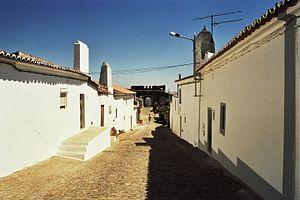
Evoramonte ou Evora-Monte, est un village du Portugal dans l'Alentejo appartenant à la municipalité de Estremoz.